Sultanate of Bacan

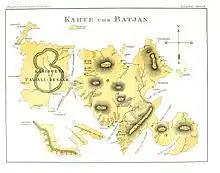
The Bacan Islands, map from the 19th century.

The indigenous chronicles of Bacan are difficult to evaluate as their stories of persons and events do not fit with contemporary sources up to the late 16th century. They say that the Bacan Islands were originally governed by a plethora of chiefs or "ambasaya". By the time, Said Muhammad Bakir alias Husin, who was one of the sons of the Arab newcomer Sidna Noh Jafar, took up residence in Makian north of Bacan, an important center for clove production. He subsequently became acknowledged as lord in Kasiruta in the Bacan Archipelago. Muhammad Bakir sired seven children of whom Zainal Abidin succeeded his father in Makian and Kasiruta. His six brothers and sisters ended up as rulers or consorts in Misool, Waigeo, Banggai, Loloda, Ceram and Bacan Island, which thereby became tied to the dynastic network of the sultanate. Zainal Abidin married a Ternate princess who gave birth to Bayan Sirrullah who was made sub-ruler in Makian; he later left it and instead inherited his father’s throne in Kasiruta. After this, Makian was apparently lost to the Bacan kings. After a prosperous and peaceful reign Bayan Sirrullah died and was succeeded by Alauddin, known to have reigned in 1581-c. 1609. Contemporary European sources mention other names before 1581 (see below).